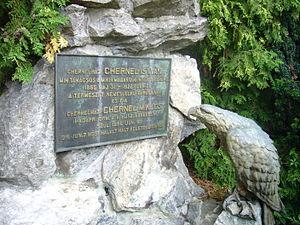
István Chernel, né le 31 mai 1865 à Kőszeg et mort le 21 février 1922 dans cette même ville, est un ornithologue hongrois.